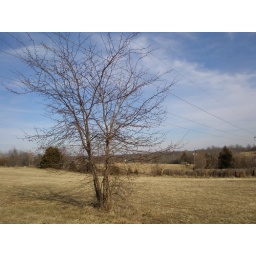
thorn tree in field